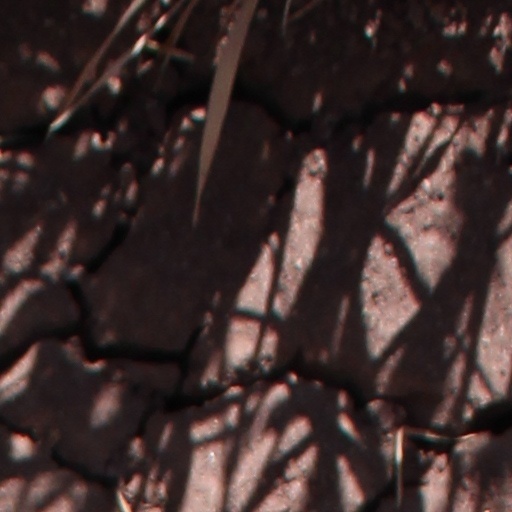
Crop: wheat